Eike Immel

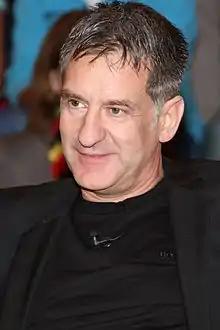
Immel in 2012

Eike Heinrich Immel (born 27 November 1960) is a German former professional footballer who played as a goalkeeper from 1975 until 1997 for Borussia Dortmund, Vfb Stuttgart and Manchester City. He was capped at International level for West Germany and was part of his nations squads for the 1982 FIFA World Cup, 1986 FIFA World Cup, UEFA Euro 1980 and UEFA Euro 1988. Since retiring from football he spent three years as manager of VfR Heilbronn before working as a goalkeeping coach for Beşiktaş, Austria Wien and Fenerbahçe. Immel holds the record for 'most goals conceded by a Bundesliga goalkeeper' with 829 goals conceded in 534 games.